Steeluniversity.org

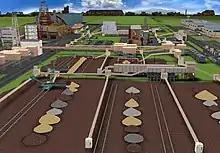
4-D Process Overview of a Steel Plant

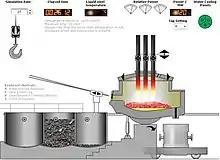
EAF Steelmaking simulation

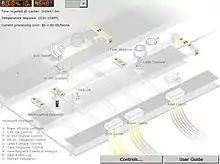
Secondary Steelmaking simulation

This section contains a series of interactive simulations of major steelmaking processes from raw materials, basic oxygen steelmaking (BOS) and electric arc furnace (EAF) steelmaking, secondary steelmaking, continuous casting, and hot rolling. Different steel grades can be processed using two levels of operation which are suitable for students and graduates in the industry. The 'student level' provides a basic functionality enabling the user to understand and control the process principles without too many operational complications, whereas the 'industry level' has advanced functionality and the user needs to deal with practical disturbances that are not anticipated in advance. Real-time feedback is given on the composition and quality of the steel, on process time and temperature and incurred costs, to allow the process to be optimized. A user guide and more conventional supporting e-learning units are also available within each module to enable the learner to better understand the reactions. For example, in the secondary steelmaking module, there are sections on deoxidation, desulfurization, decarburization, and dehydrogenation.